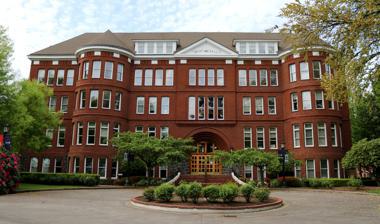
Building: Waldschmidt Hall
Country: United States of America
Year built: 1891
Historic building in Portland, Oregon, U.S. United States historic place West Hall U.S. National Register of Historic Places Portland Historic Landmark The front in 2020 Location 5000 N. Willamette Boulevard Portland , Oregon Coordinates 45°34′18″N 122°43′28″W / 45.571803°N 122.724462°W / 45.571803; -122.724462 Built 1891 Architect Frederick Manson White Richard H. Martin, Jr. William F. McCaw Architectural style Romanesque NRHP reference No. 77001114 Added to NRHP September 22, 1977 Waldschmidt Hall (originally West Hall ) is an academic building at the University of Portland in Portland, Oregon , United States. Constructed in 1891 as West Hall, the building was originally part of the now defunct Portland University located in North Portland overlooking the Willamette River . The Romanesque style structure built of brick and stone stands five stories tall. The hall was added to the National Register of Historic Places in 1977 and renovated in 1992, the same year it took the current name. Waldschmidt, the oldest building on campus, now houses the school's administration offices and some classrooms. History Sketch of the building in 1894 Members of the Methodist Episcopal Church founded Portland University in 1891 in Portland and began raising funds to open the school. That year the university built a five story tall brick building at a cost of $32,500. Named West Hall when it opened, it first was used as a residence hall, the school's chapel, and for classrooms, as it was the only building on campus. While a companion building was never constructed, the name "West Hall" was selected with the possibility of a future "East Hall" in mind. Portland University suffered financial problems and had to abandon the campus after defaulting on loans in 1896. The campus and West Hall then became the property of the prior owners. In 1901, Archbishop Alexander Christie purchased the campus and building in a trade of two properties the church owned plus $1 in an effort to start a Catholic affiliated school. In September 1901, Christie opened Columbia University with West Hall as the sole building on campus. A student at the school apparently drowned in the Willamette in 1911 and is believed to haunt the building. In 1916, West Hall's appearance was enhanced with the inclusion of flowers around the building, as well as with ivy covering parts of the exterior. The task to decorate the building was promoted by Holy Cross Brother Tobias O'Brien, C.S.C., in which his stated goal was to present West Hall as looking "more attractive and picturesque." Within eighteen years, the ivy had grown above the level of West Hall's fourth story. The ivy would remain on West Hall until 1958, when it was determined that the weight of the heavy ivy curtains was accelerating the decay of the building's brick structure. The school changed its name to the University of Portland in 1935. Historic landmark designation and renovations The entrance to the building, a focal point of the 1990s renovations West Hall was designated a historic landmark by Portland in 1970, and listed on the National Register of Historic Places on September 22, 1977. Seven months prior, on February 18, 1977, a ceremony was held at the entrance of West Hall to reveal the commemorative plaque for the building's designation. University of Portland president Paul E. Waldschmidt, C.S.C. held the honors of unveiling the plaque during the festivities. Close to this time period, measures were being taken in order to preserve West Hall. In 1975, a fresh layer of mortar was applied between many of the bricks in the building to guard West Hall from deleterious weather effects. In 1990, the school embarked on a three renovation project of the structure to bring it up to code and prevent it from falling apart. Repairs included fixing sagging walls and floors, as well a retrofitting the building to meet modern seismic standards and other building codes, such as the AVA, electrical, plumbing, and HVAC building codes. However, West Hall's recent designation on the National Register of Historic Places called for a challenging renovation process. Utilizing the design from Soderstrom Architects, the $5.5 million project utilized the original blueprints and old pictures to maintain the original look and feel of the building. Other work included making it accessible to the handicapped, replacing windows, restoring the hardwood floors, and re-creating the front entrance. The renovations also enhanced the technological capabilities of the classrooms housed in West Hall with the addition of computer classrooms. Paid for in part by private donations, the project was completed in October 1993. Renaming to Waldschmidt Hall In October 1992, the University of Portland renamed the building as Waldschmidt Hall in honor of former school president and Roman Catholic bishop Paul E. Waldschmidt, following his retirement from his position as auxiliary bishop of Portland two years prior. The ceremony for the renaming of the building was the conclusion of a four-day celebration to honor the 150th year of the Congregation of the Holy Cross in America, in addition to the celebration of University of Portland's 90th year as an academic institution. The commemoration also included a painted portrait of Waldschmidt, which was commissioned to artist Wayne Chin. The portrait is housed on the northeast interior wall near the building's main entrance. After renovations were completed in 1993, the hall housed the administrative offices of the university, including student services, and some classrooms. On May 1, 2001, the United States Postal Service dedicated a commemorative postcard in honor of the university's 100 anniversary that featured Waldschmidt Hall. Part of the Postal Services Historic Preservation series, the computer generated image of the building was created by John Pirman. Architectural details The back of Waldschmidt Hall Frederick Manson White, Richard H. Martin, Jr., and William F. McCaw served as the three original architects for the building. Romanesque in architectural style, the five story structure has stone, brick, and cast iron on the exterior. The hall was patterned after Harvard University 's Sever Hall and includes a wide, domed entrance. The abundant use of brick on the building's exterior is also indicative of a Sever Hall inspiration. As a result, Waldschmidt Hall's design is similar in style to buildings modeled after the Collegiate Gothic style, an architectural style that was commonly associated with private colleges in the eastern United States during the late 19th century, but, nevertheless, found its way to the Pacific Northwest. The red brick exterior used for Waldschmidt Hall also marks a hint of Richardsonian Romanesque inspiration, a style that White could be associated with in the Pacific Northwest, for buildings such as the Hotel Vintage Plaza in Portland. Measuring 30,000 square feet (2,800 m 2 ), Waldschmidt is the oldest building the University of Portland campus. The interior of the building features walls paneled with cherry wood, oak flooring, a carpeted stairway, large windows, modern furnishings, and old photographs of the hall hung on some walls. As of 2009, Waldschmidt Hall houses the university's administrative offices including admissions and the registrar, as well as some classrooms. Some of the red bricks outside of the top floor have initials carved into them by former students. See also National Register of Historic Places listings in North Portland, Oregon References